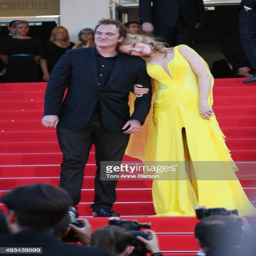
film director and actor attend the premiere at festival